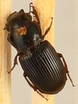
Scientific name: Cratacanthus dubius
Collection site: North Sterling NEON (STER), plot STER_026